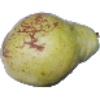
Label: pear_williams